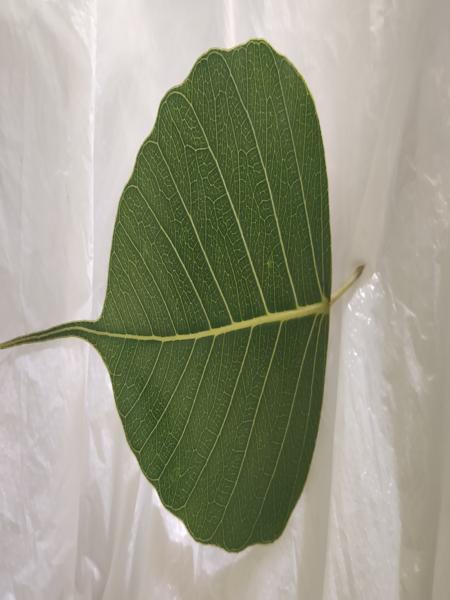
Plant: Arali